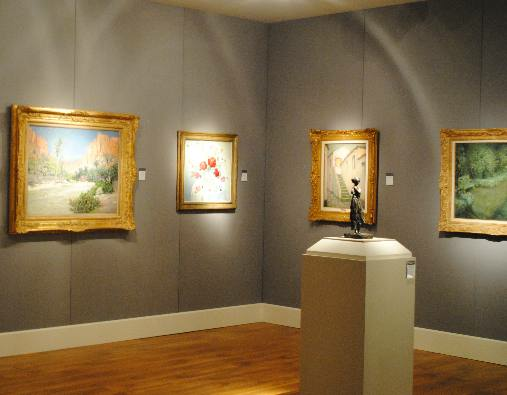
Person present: No